Cell (novel)

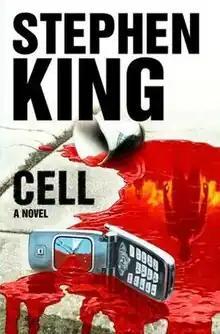
First edition cover

Cell is a 2006 apocalyptic horror novel by American author Stephen King. The story follows a New England artist struggling to reunite with his young son after a mysterious signal broadcast over the global cell phone network turns the majority of his fellow humans into mindless vicious animals.